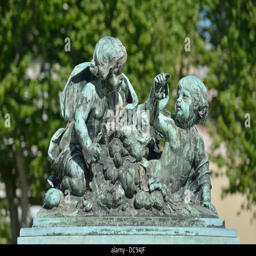
one of the statues in front of railway station